Citadels (card game)

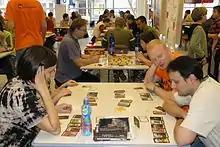
Citadels

The abilities associated with each character vary and include defensive, offensive, and bonus earning powers. The original set contained eight character cards: